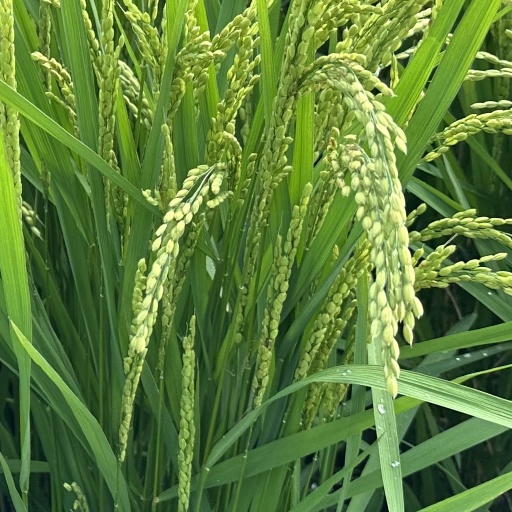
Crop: rice